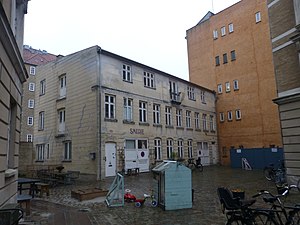
Lille Farimagsgade
Den tidligere smedje for enden af gaden.
Lille Farimagsgade er en lille sidegade til Øster Farimagsgade på Østerbro i København. Gaden blev navngivet omkring 1886.